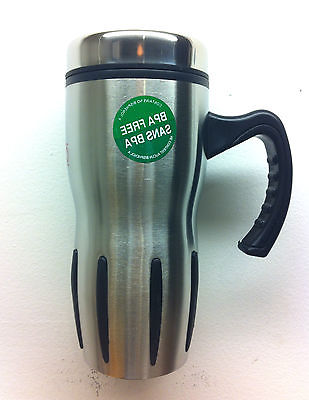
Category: mug